George Scrimshaw (cricketer)

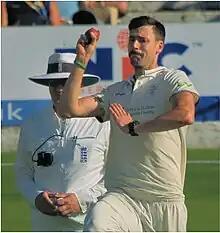
Scrimshaw playing for Derbyshire in 2023

George Louis Sheridan Scrimshaw (born 10 February 1998) is an English cricketer. A product of the Worcestershire academy system, he signed his first professional contract with the county in 2016 and was also called up to the England under-19 squad that year, but withdrew due to injury. He signed a long-term contract extension with Worcestershire ahead of the 2017 season and made his county debut in the 2017 NatWest t20 Blast on 5 August 2017. He was released by Worcestershire at the end of the 2020 season.